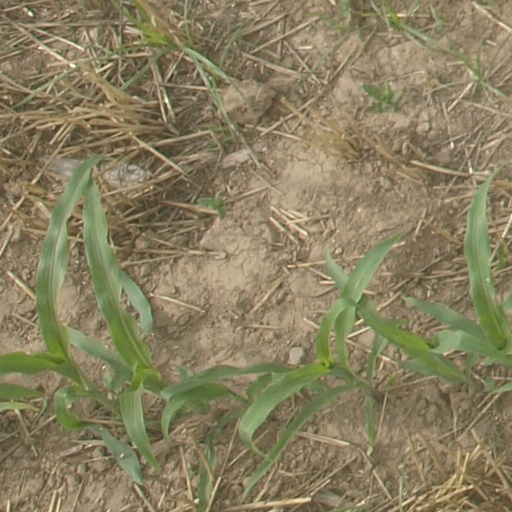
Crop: maize; corn